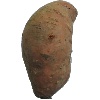
Label: Potato Sweet 1